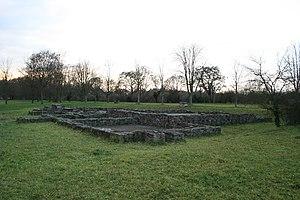
Stockstadt am Main est un marché allemand de Bavière, situé dans l'arrondissement d'Aschaffenbourg et le district de Basse-Franconie.